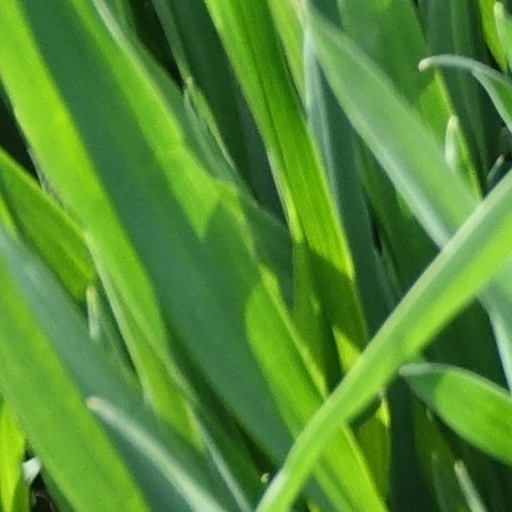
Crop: wheat